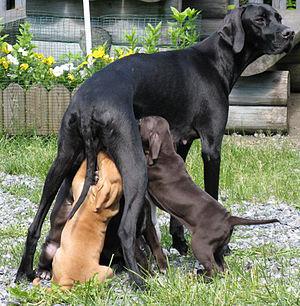
Le pointer anglais est une race britannique de chien. C'est un chien très athlétique, la truffe est relevée par rapport au chanfrein et le stop est bien marqué. Ce chien d'arrêt est réputé pour la rapidité de sa quête et la qualité de son arrêt.